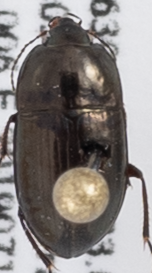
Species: Amara coelebs
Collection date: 2019-07-10
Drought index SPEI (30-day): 1.13
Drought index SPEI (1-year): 1.13
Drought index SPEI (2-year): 0.71